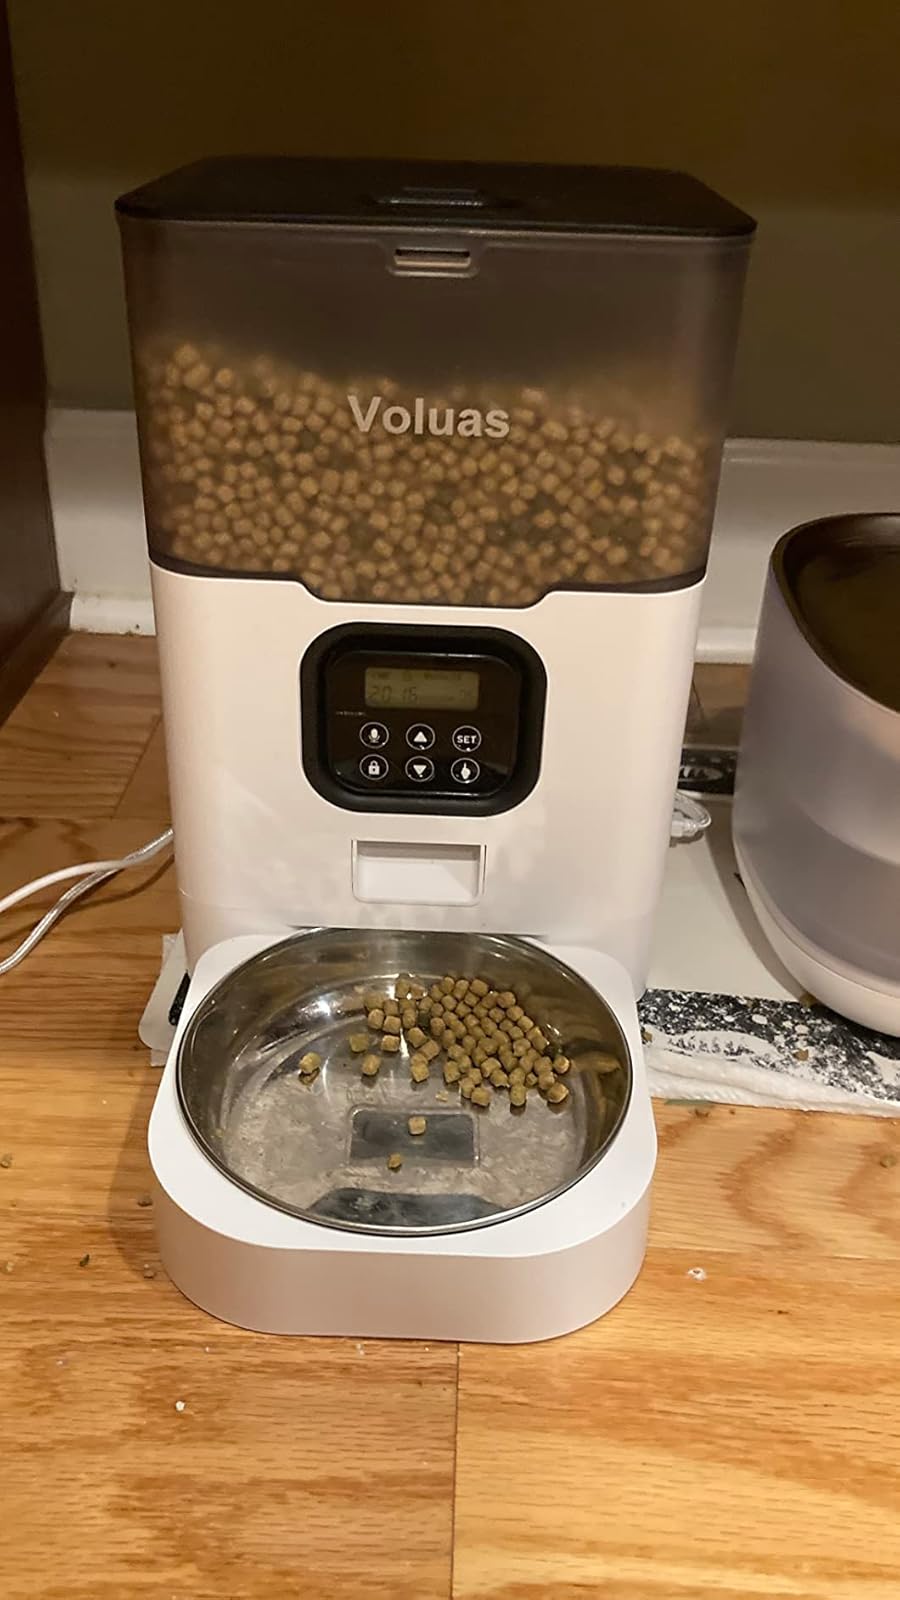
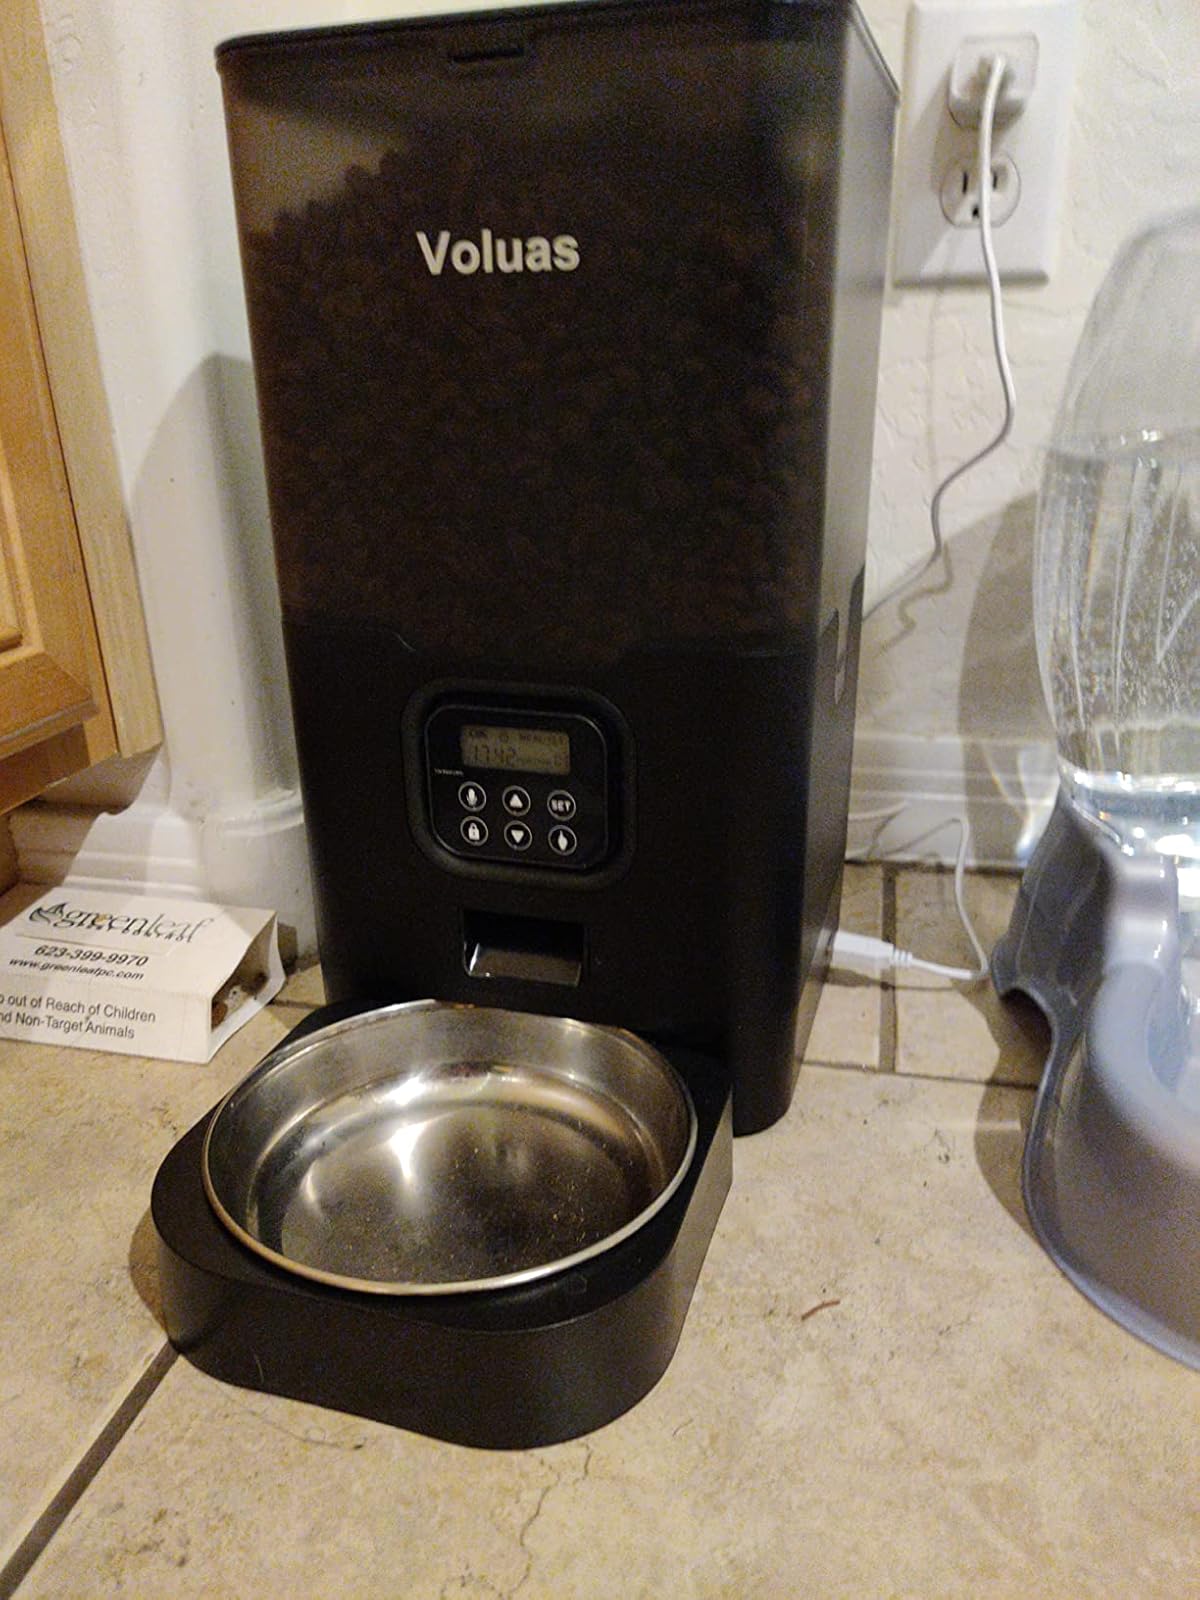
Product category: items_feeder
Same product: no